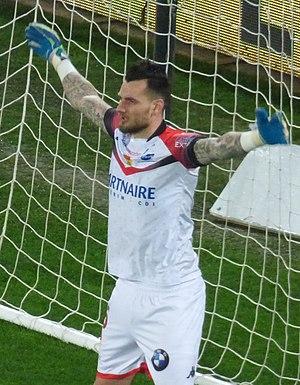
Alexandre Letellier lors du match RC Lens / US Orléans, comptant pour la vingt-huitième journée du championnat de France de football de Ligue 2 2019/2020, le 9 mars 2020.